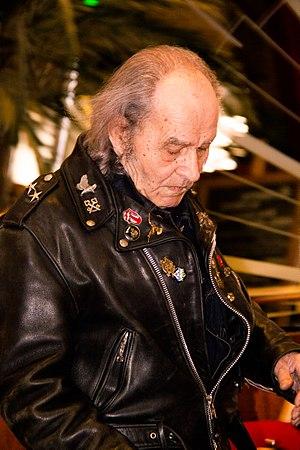
Guy Gilbert à Aix en Provence - 8 avril 2015
Le père Guy Gilbert, né le 12 septembre 1935 à Rochefort-sur-Mer en Charente-Maritime, est un prêtre catholique français, éducateur spécialisé et écrivain spirituel.